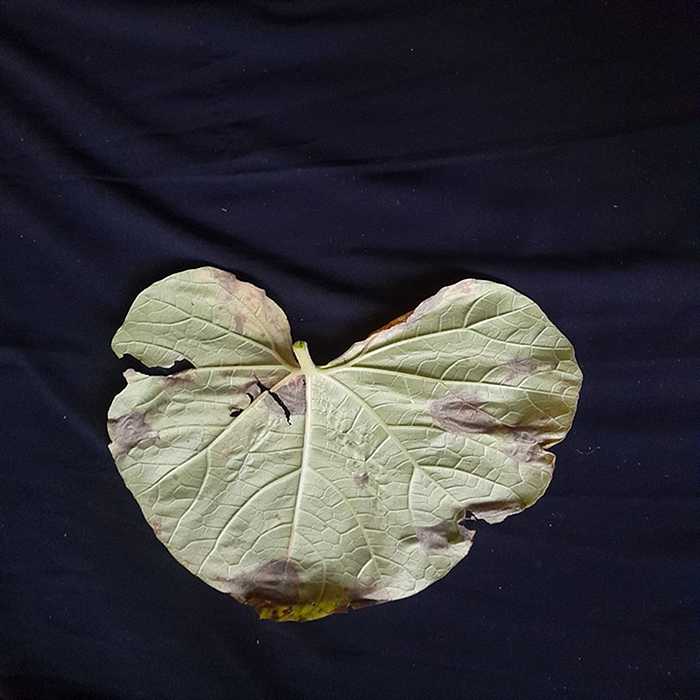
Plant: Bottle gourd
Label: Downey mildew